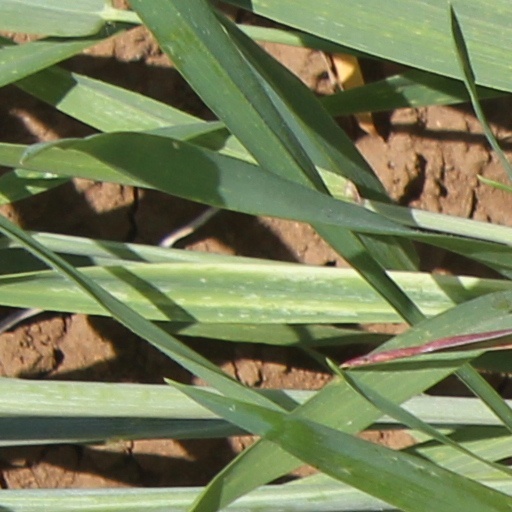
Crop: wheat